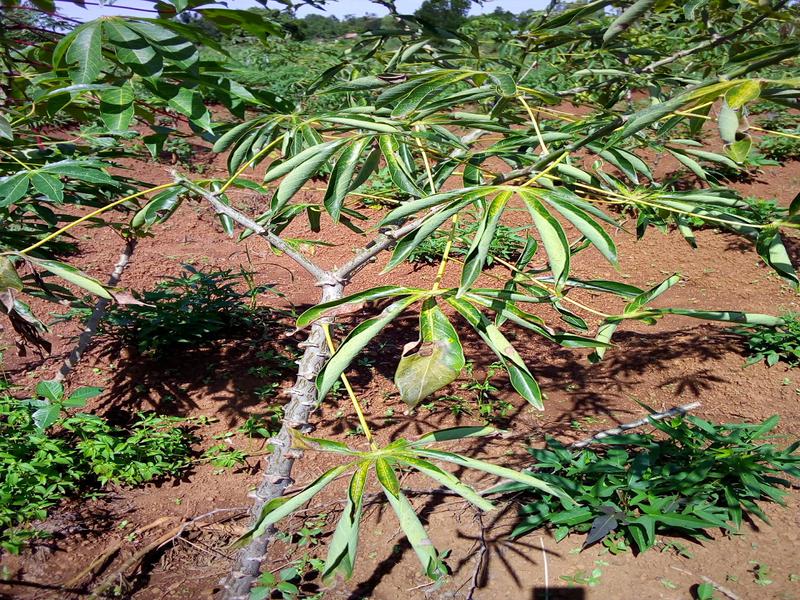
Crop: cassava
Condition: bacterial_blight